Juan Iturbe

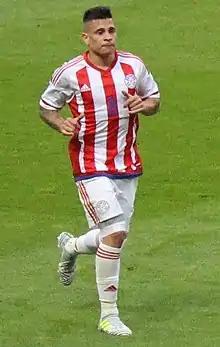
Iturbe with Paraguay in 2017

Juan Manuel Iturbe Arévalo (born 4 June 1993) is a professional footballer who plays as a winger for Cerro Porteño.